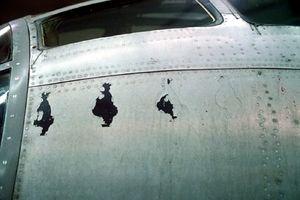
L'Enola Gay est l'avion bombardier Boeing B-29 Superfortress américain qui a largué une bombe atomique sur Hiroshima, à la fin de la Seconde Guerre mondiale. L'avion est fabriqué par la Glenn L. Martin Company et nommé par le pilote Paul Tibbets en l'honneur de sa mère Enola Gay Tibbets. Le 6 août 1945, au cours des dernières étapes de la Seconde Guerre mondiale, il est devenu le premier avion à larguer une bombe atomique sur une cible stratégique. La bombe, nommée Little Boy, touche la ville d'Hiroshima, au Japon, et cause des destructions sans précédent. L'Enola Gay participe à la seconde attaque atomique comme avion de reconnaissance météorologique pour le bombardement de Kokura, mais une couverture nuageuse défavorable entraîne un changement de cible et c'est Nagasaki qui est bombardée à la place par Bockscar, un autre B-29.